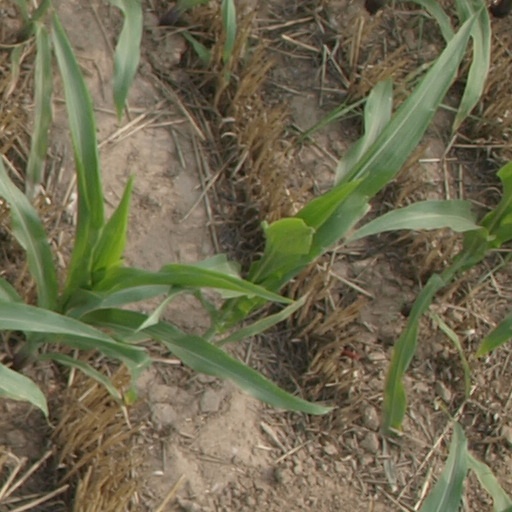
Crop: maize; corn